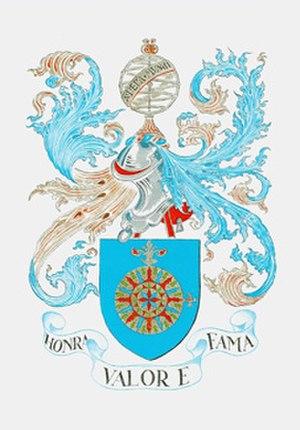
Miguel António do Carmo de Noronha de Paiva Couceiro, 4ᵉ comte de Paraty, est un militaire et administrateur colonial portugais qui a occupé le poste de gouverneur de Diu. Dans la vie civile il est industriel, dirige la "Compagnie Colonial do Búzi" au Mozambique et fonde la "Açucareira de Moçambique". Il est aussi l'auteur de plusieurs travaux à caractère historique, héraldique et généalogique.